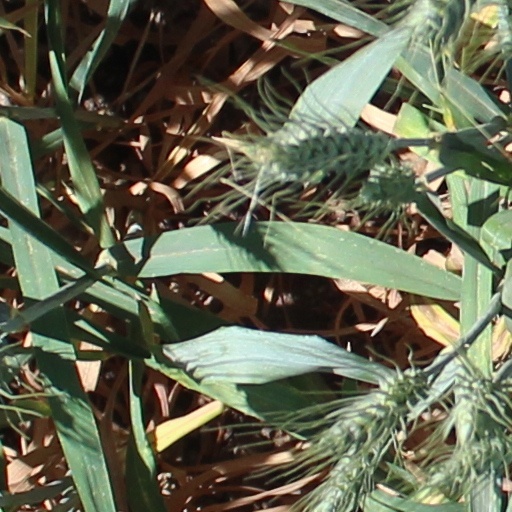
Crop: wheat